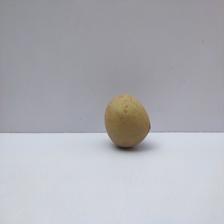
Size: Small